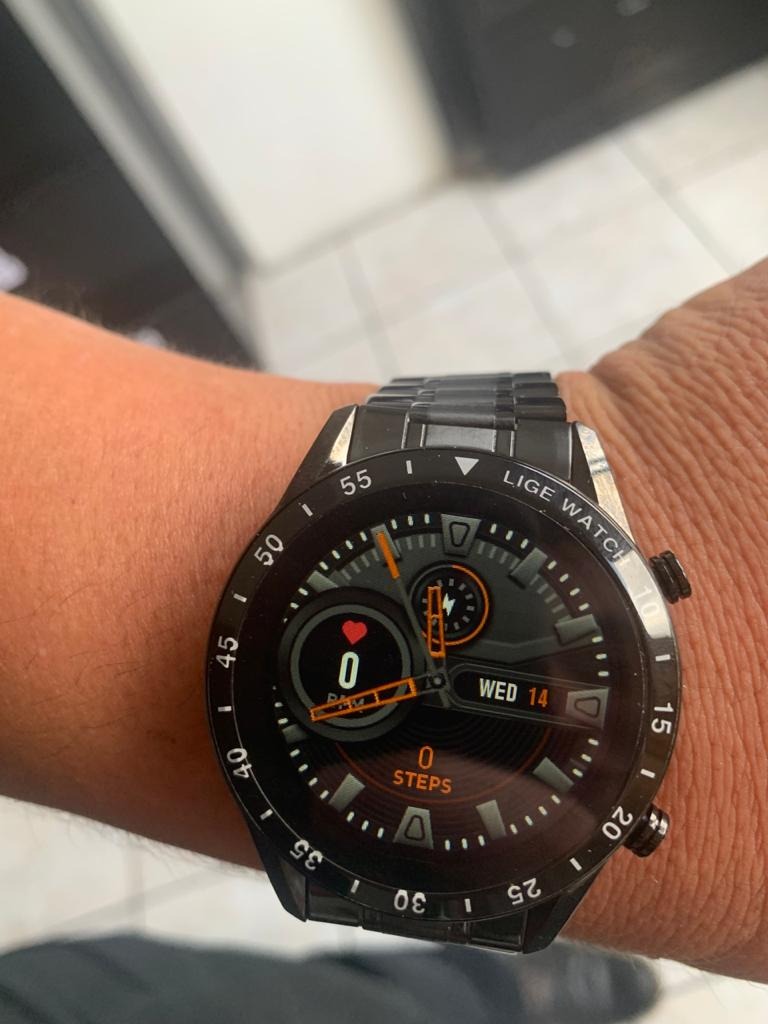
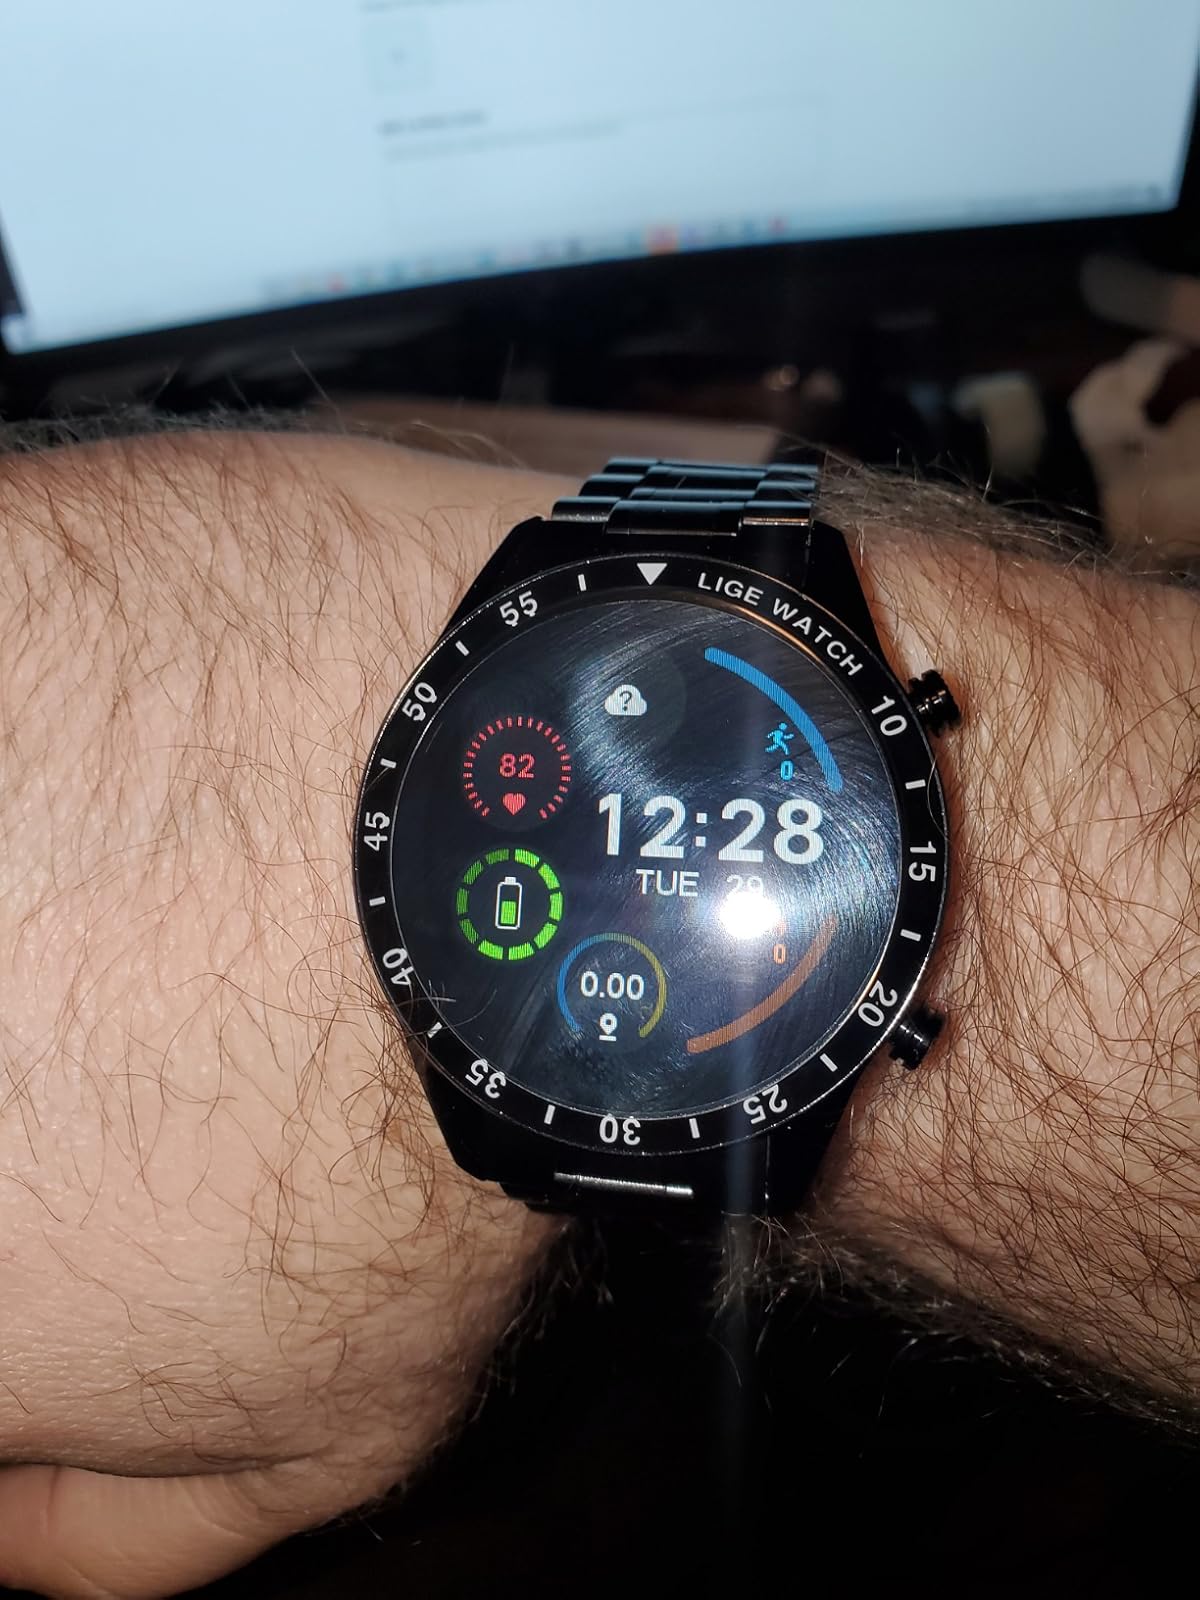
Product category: smartwatch
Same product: yes